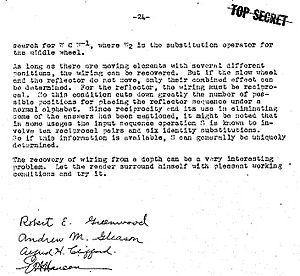
Andrew Mattei Gleason est un mathématicien américain qui, en tant que jeune officier de marine de la Seconde Guerre mondiale, brisa les codes militaires allemands et japonais, contribuant de façon fondamentale à des domaines mathématiques très variés, y compris en résolvant le cinquième problème de Hilbert, et permit une innovation dans l'enseignement à tous les niveaux. Le théorème de Gleason en logique quantique et le graphe de Greenwood-Gleason, un exemple important dans la théorie de Ramsey, portent son nom.